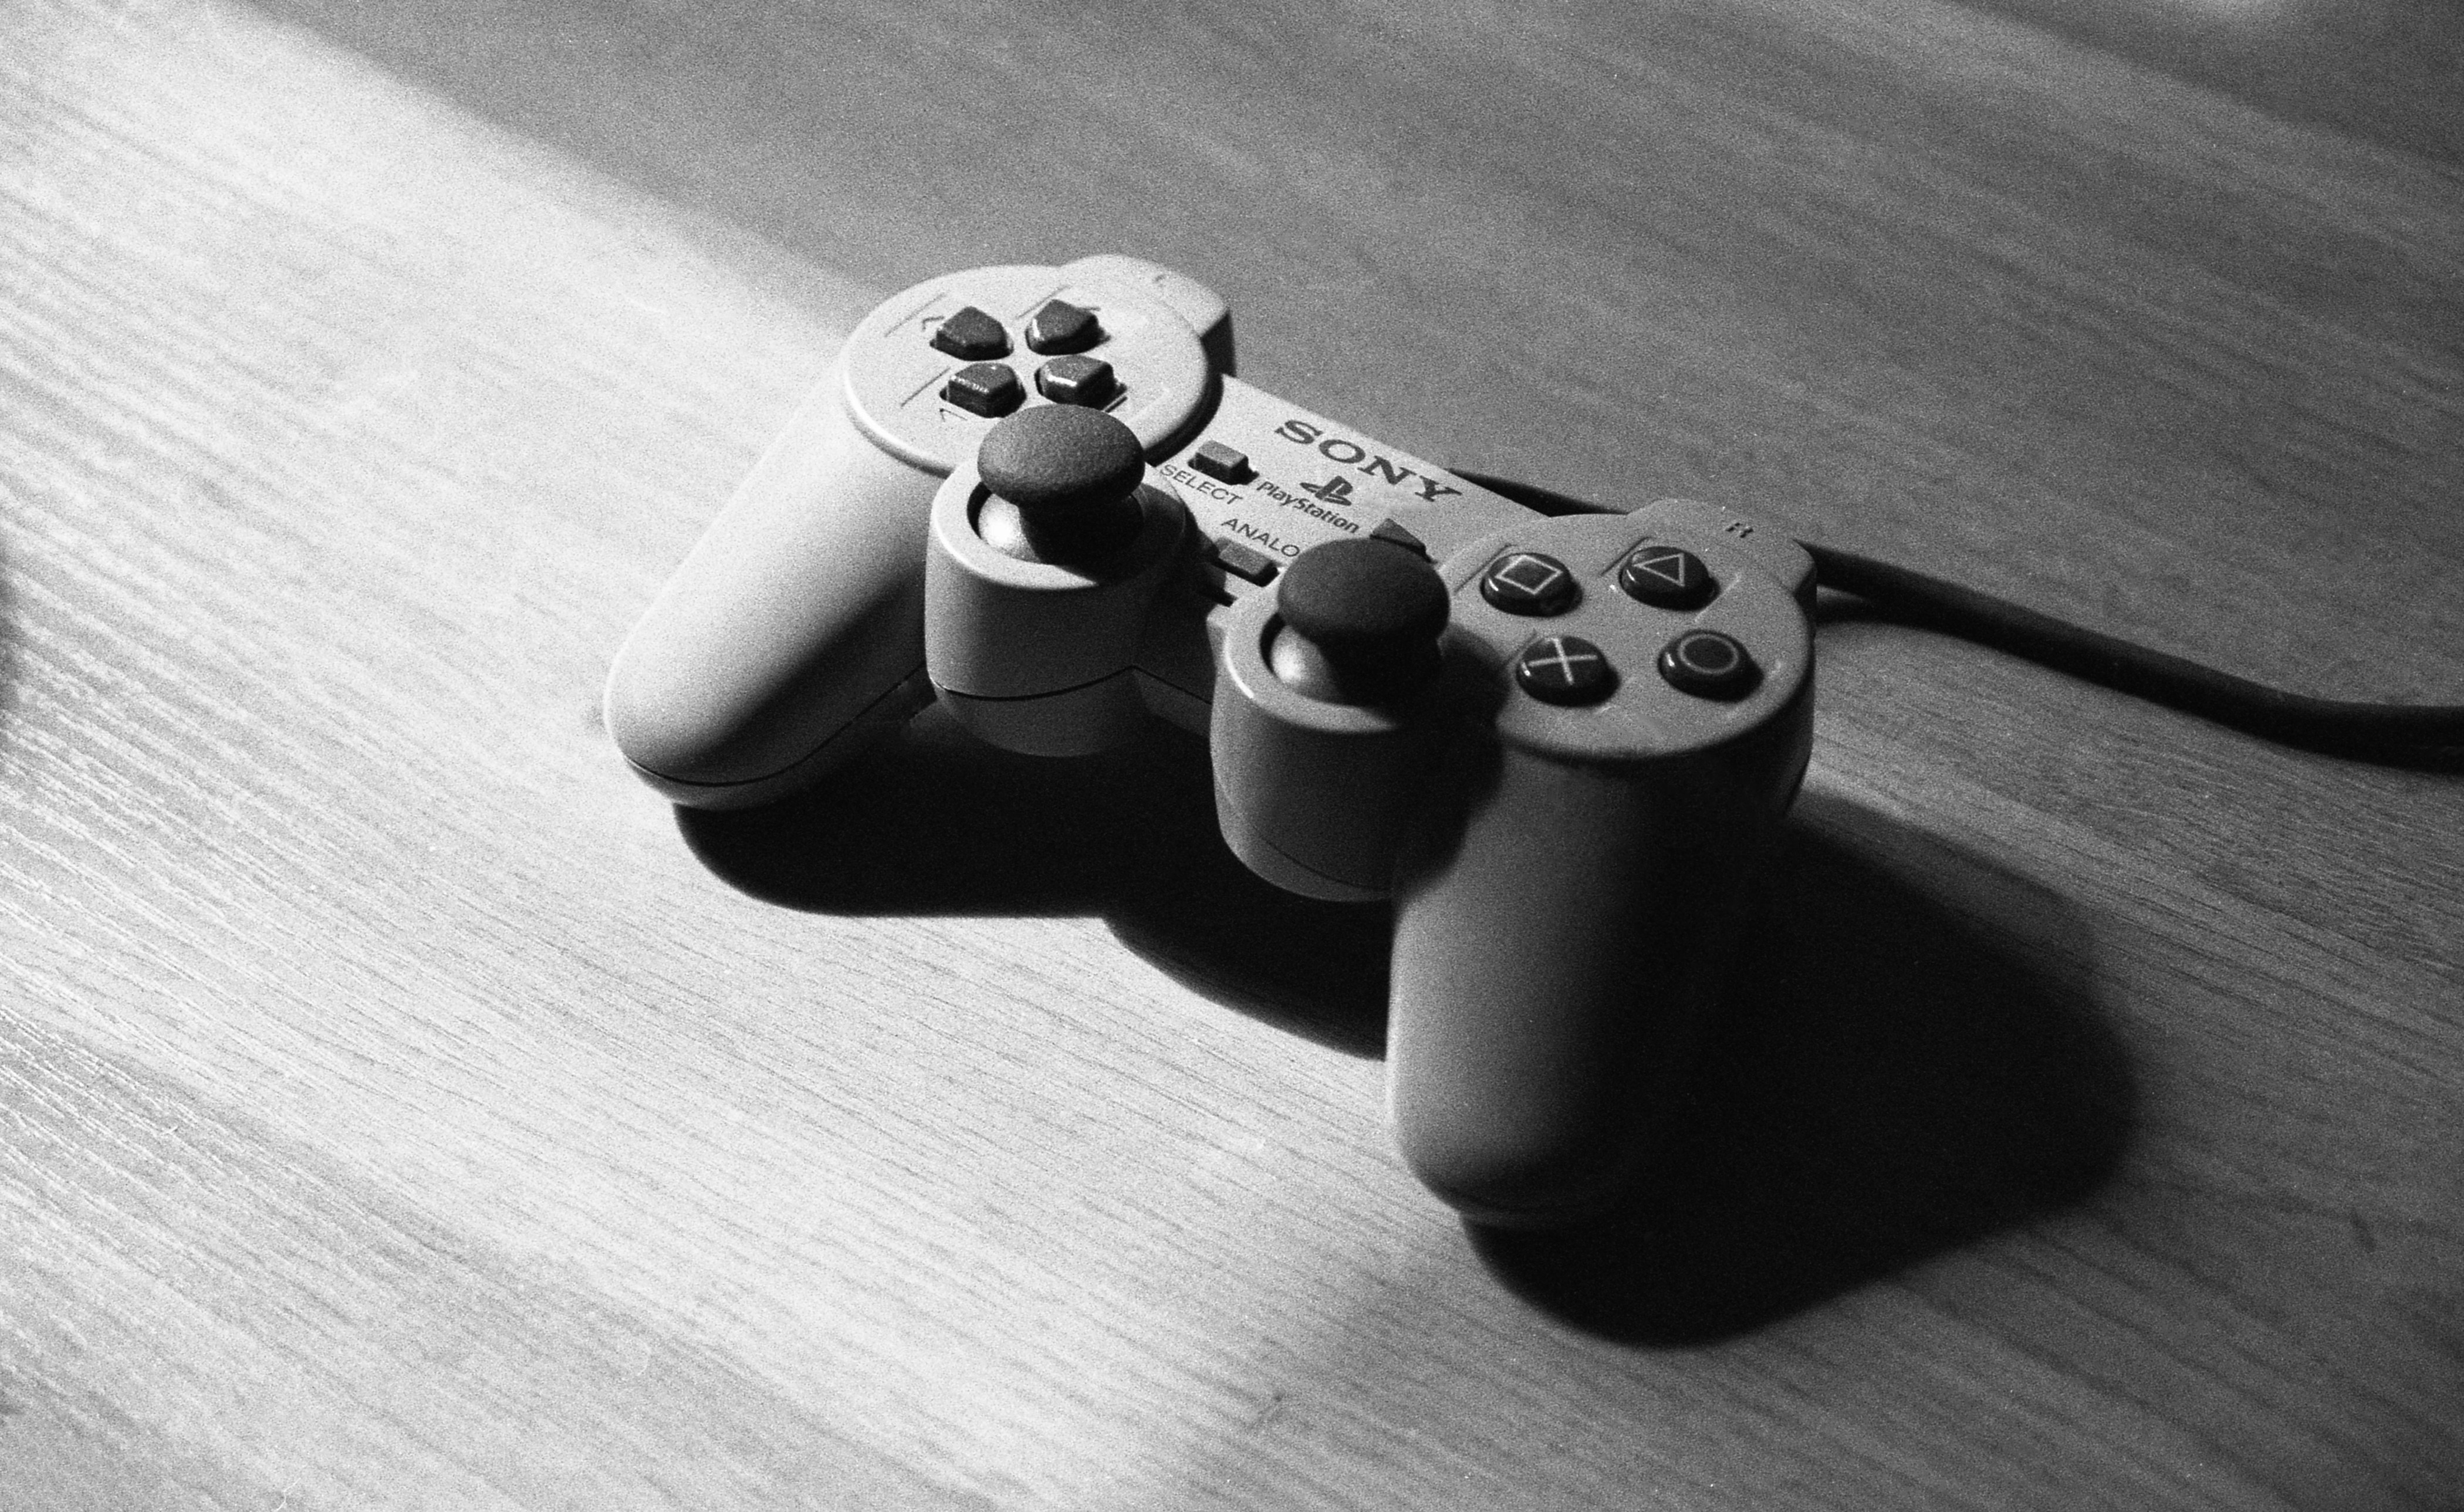
hand, black and white, technology, white, photography, guitar, gadget, black, monochrome, monochrome photography, electronic device